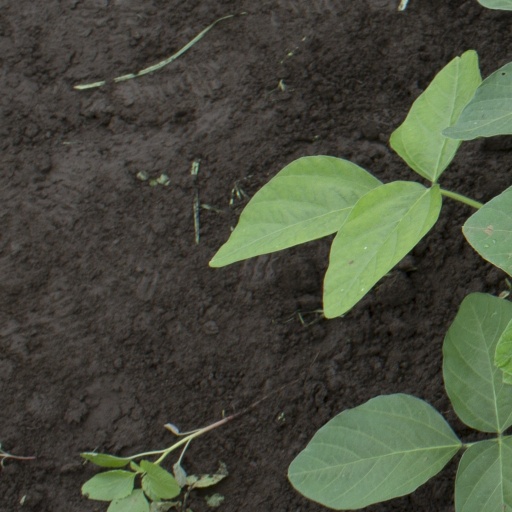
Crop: soybean